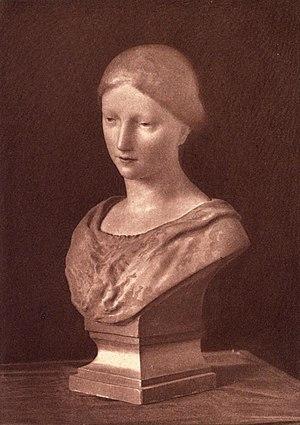
La Tête de cire, ou Tête Wicar, est un buste de femme en cire légèrement polychromée portant une draperie en terre cuite qui a été légué par Jean-Baptiste Wicar à la Société des sciences, de l'agriculture et des arts de Lille en 1834. Considéré comme un chef d’œuvre, il a fait la renommée du musée de Lille jusqu’au milieu du XXᵉ siècle.